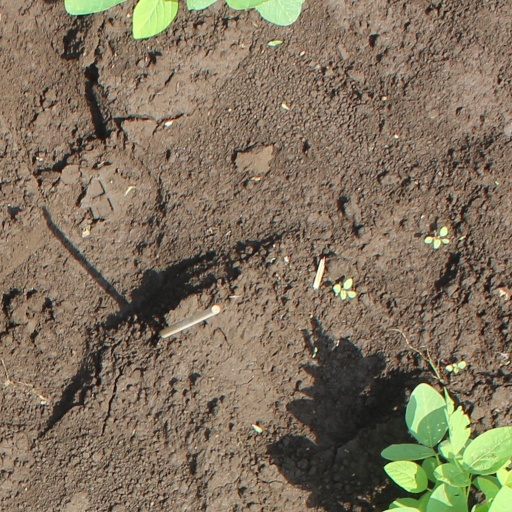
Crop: soybean